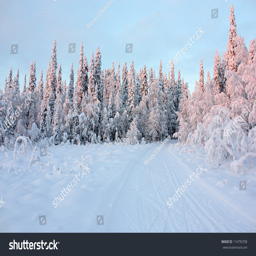
winter snow - covered road in the snowy forest under a clear blue sky and the sunset light , winter landscape in pastel colors